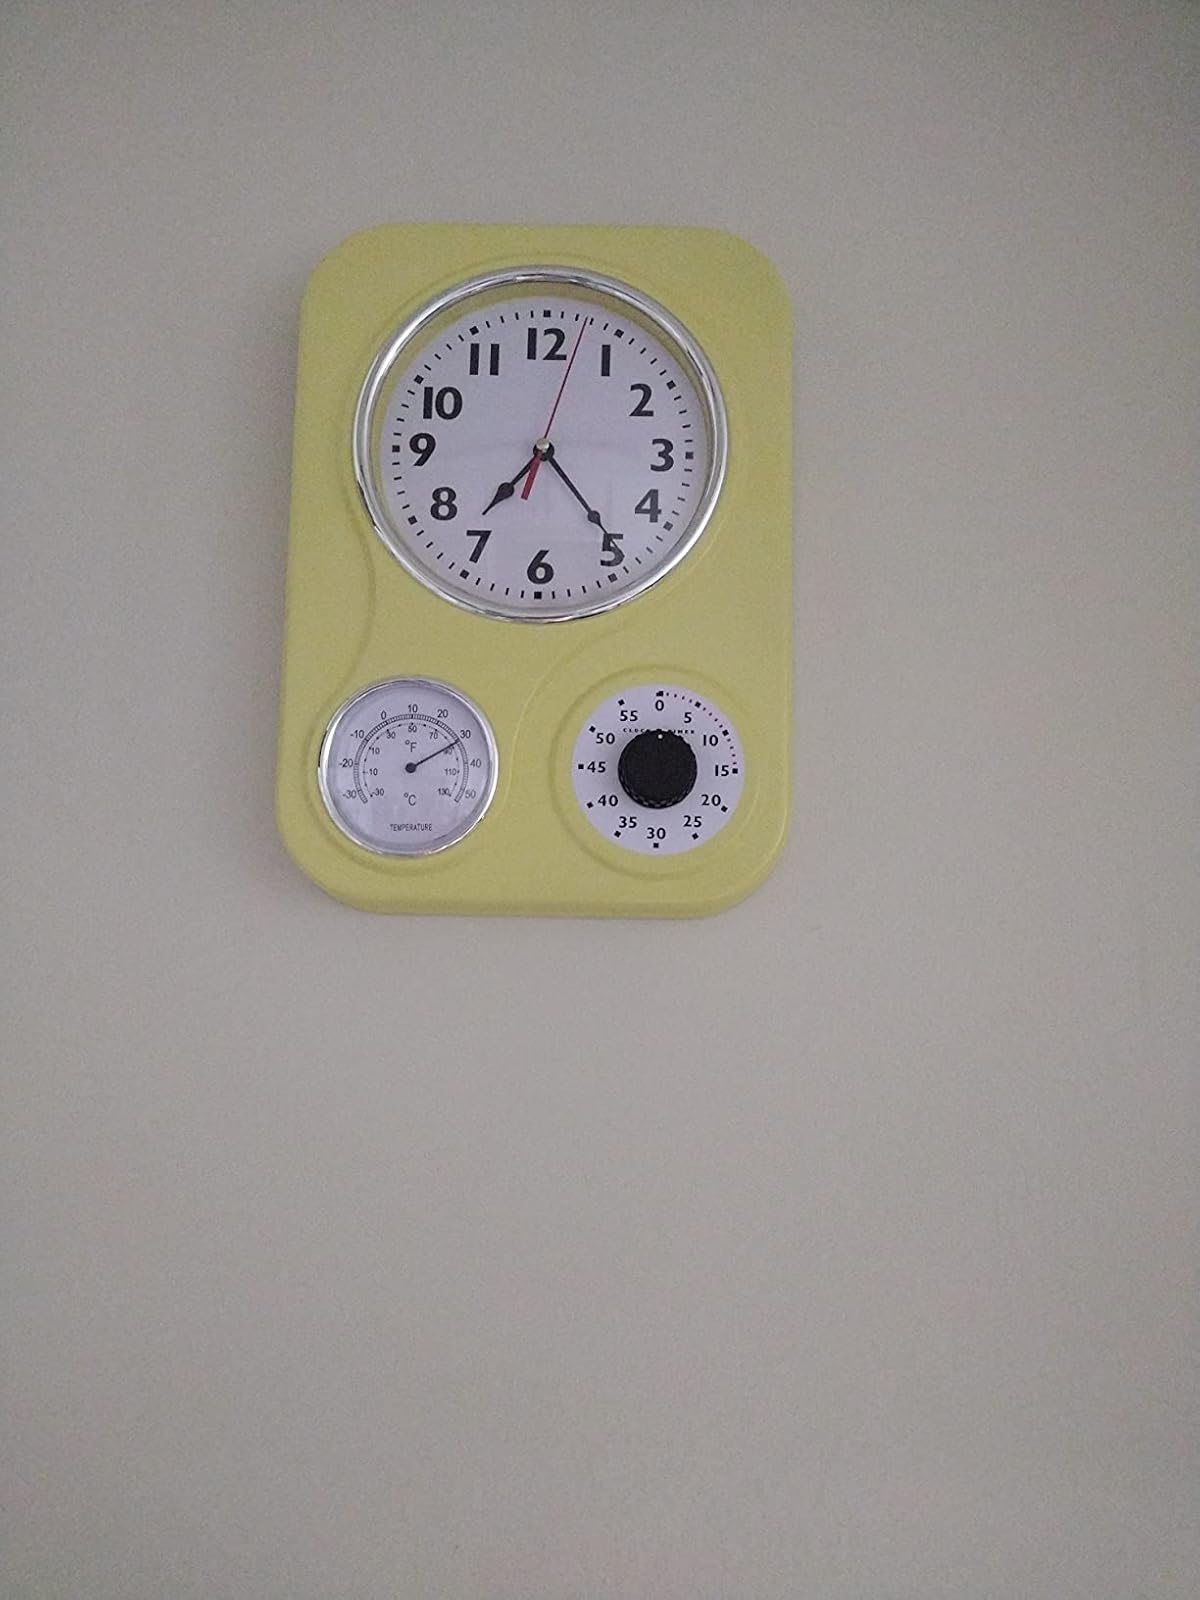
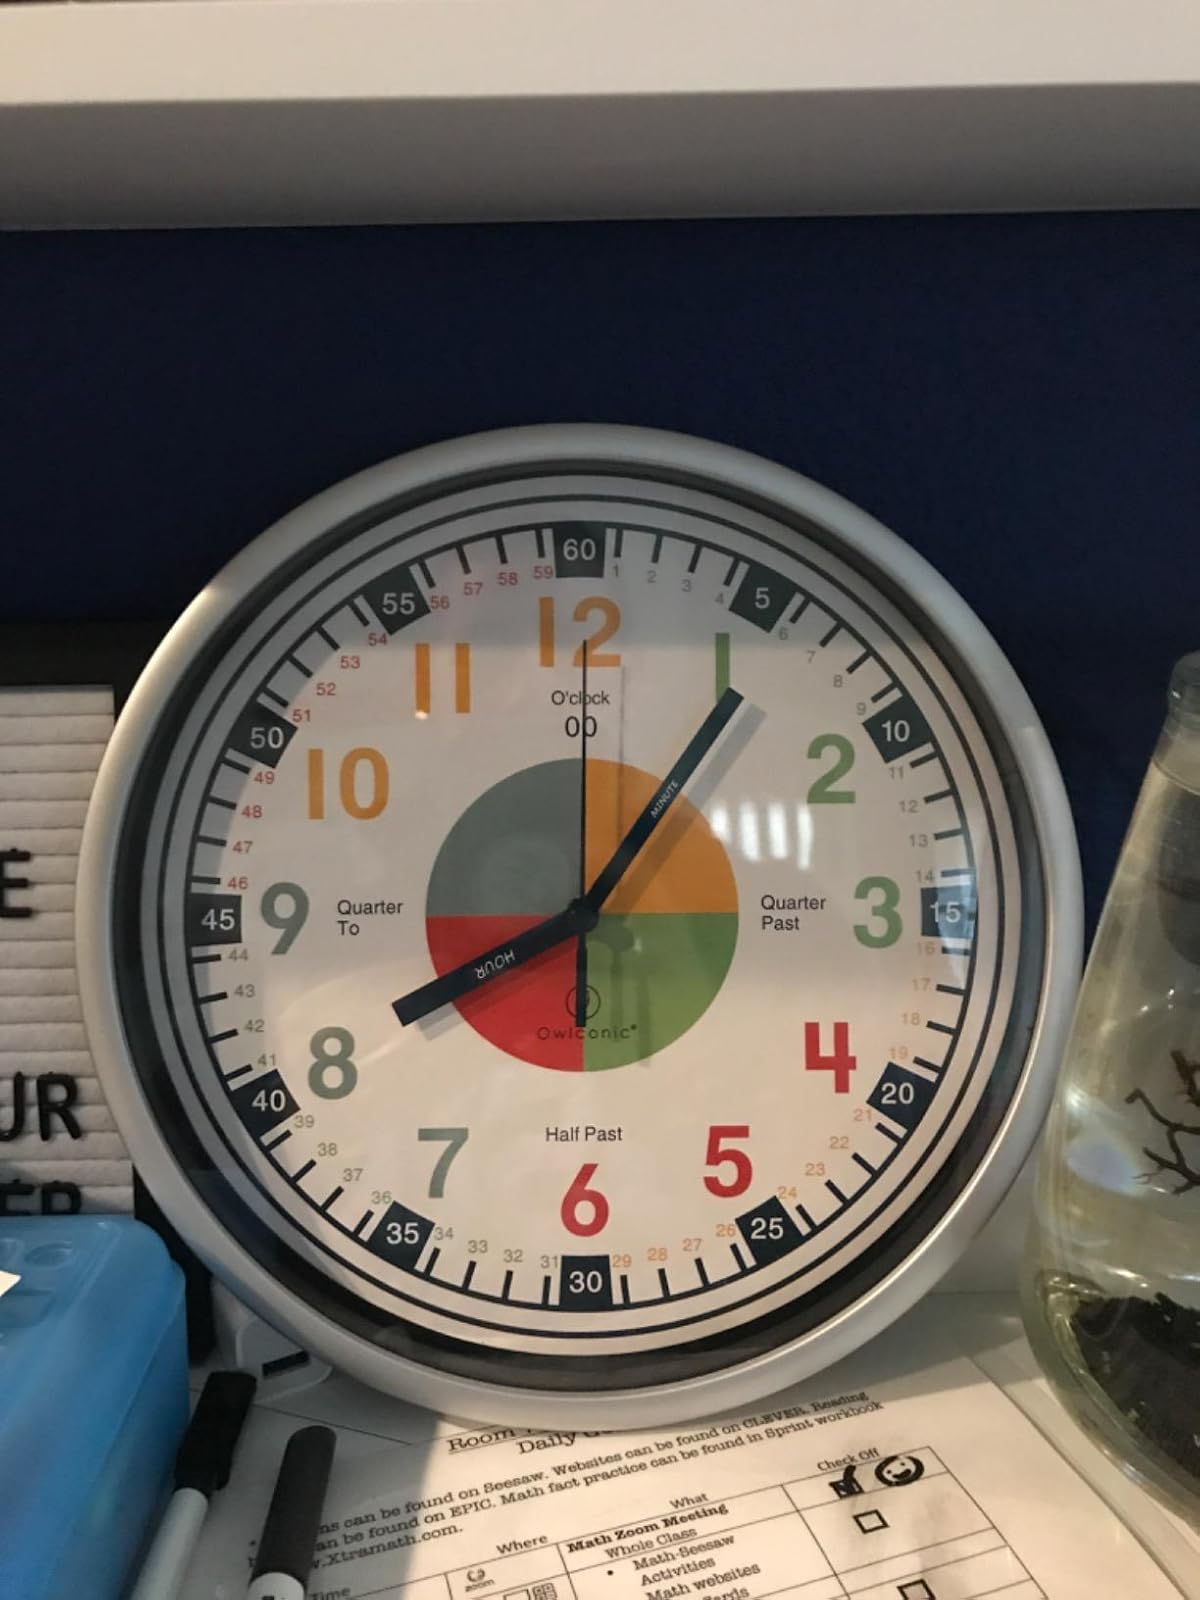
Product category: clock
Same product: no